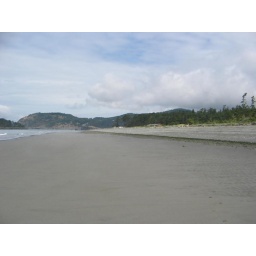
the sand bar on Thursday, in the sun